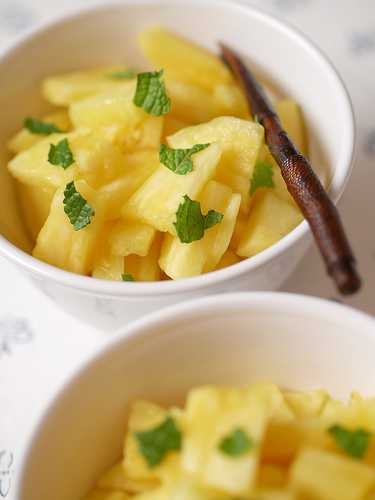
Label: Pineapple